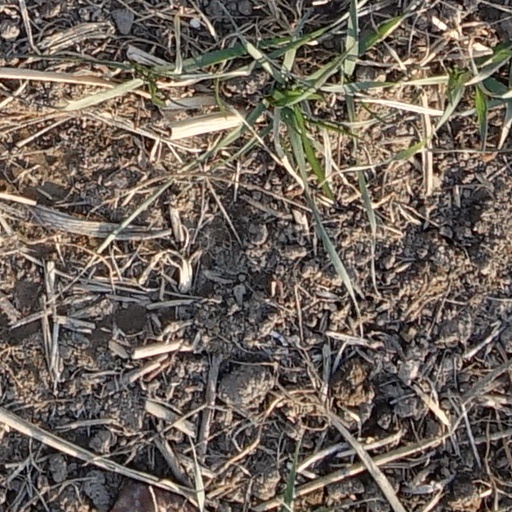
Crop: wheat